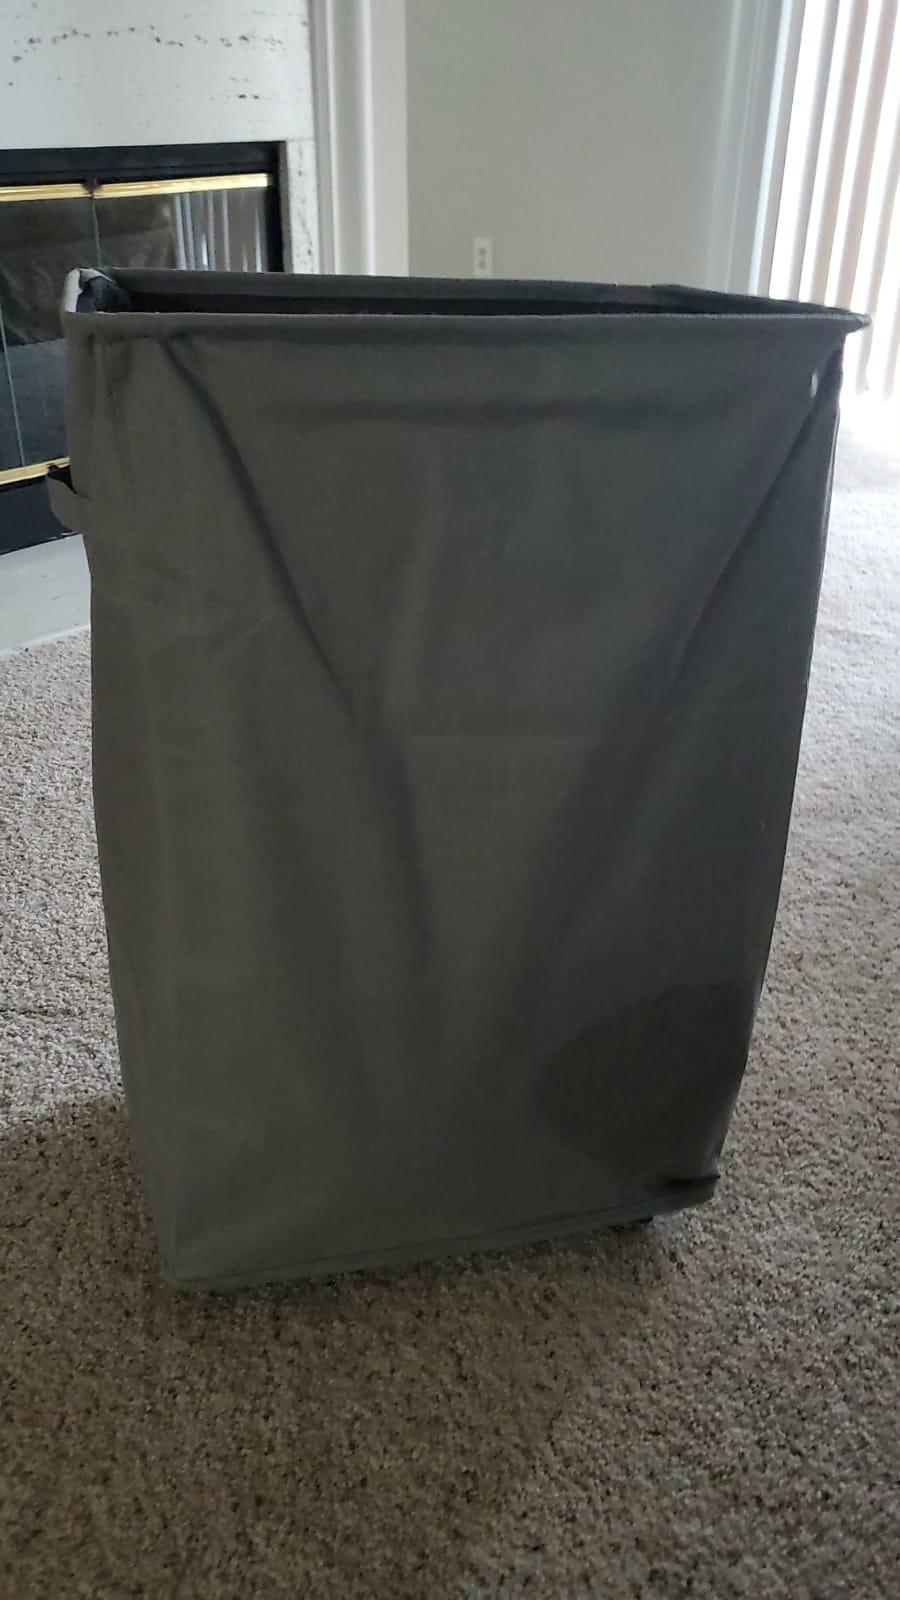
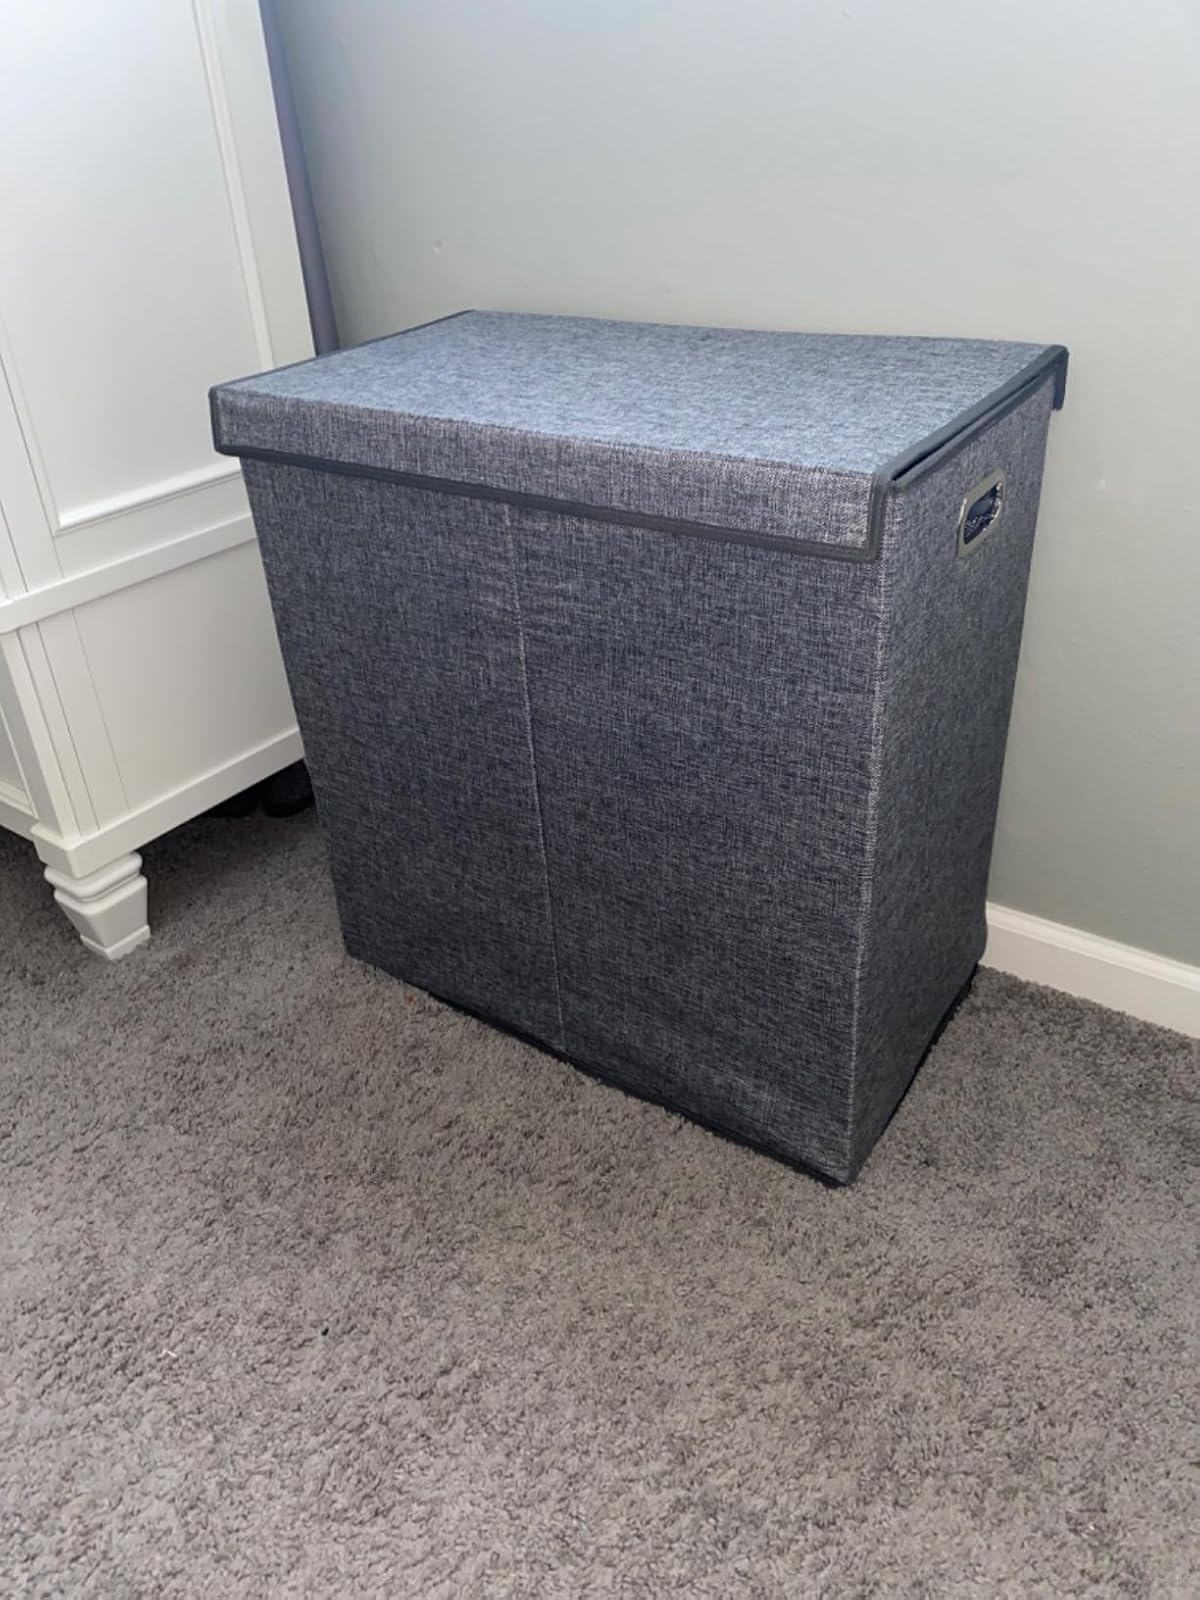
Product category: items_hamper
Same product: no